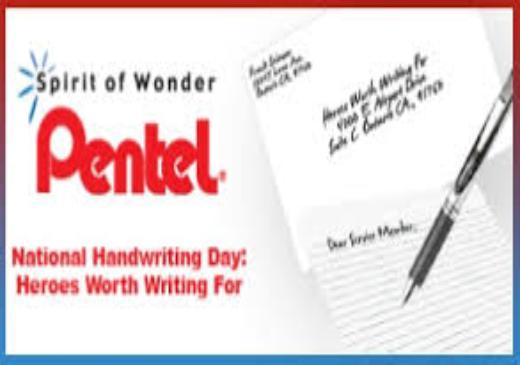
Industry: Necessities